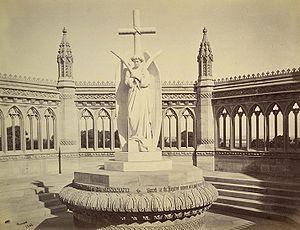
La révolte des cipayes est un soulèvement populaire qui a lieu en Inde en 1857 contre la Compagnie anglaise des Indes orientales. Il est également appelé première guerre d'indépendance indienne ou rébellion indienne de 1857.
Kanpur est une ville de l'État de l'Uttar Pradesh en Inde, capitale de l'une des 18 divisions territoriales de cet État et chef-lieu des districts de Kanpur Dehat et Kanpur Nagar. Avec son industrie du cuir et sa base militaire de maintenance aérienne, c'est l'un des principaux centres économiques du nord du pays. Surnommée la Manchester de l'Est, elle a été un des foyers de la révolution industrielle indienne.